Ontario Legislative Building

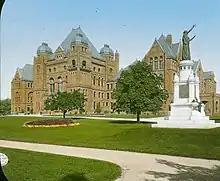
Queen's Park and Ontario Legislative Building, c. 1890s. The building was officially opened in 1893.

Only three years later, however, construction began on a dedicated parliament building in York (now Toronto), as it was felt by Lieutenant Governor John Graves Simcoe that the presence of a provincial capital directly across the border from the United States was too great a risk, especially as the relations between the US and Britain were then tense. By June the complex, located at the intersection of Front and Parliament Streets, was completed, and the humble wood structures were dubbed the "Palace of Parliament" (The structure resembled two military barracks). The relocation to York did not ensure the protection of the capital, however, and the Palace of Parliament was destroyed by fire on 27 April 1813, as a consequence of an attack on the city in the War of 1812.